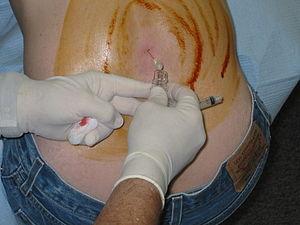
La ponction lombaire est un examen médical consistant à recueillir le liquide cérébrospinal, ou liquide céphalorachidien, dans la cavité subarachnoïdienne par une ponction dans le dos, entre deux vertèbres.